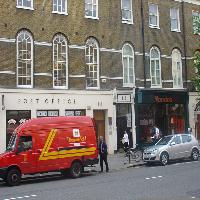
Weather: cloudy or overcast